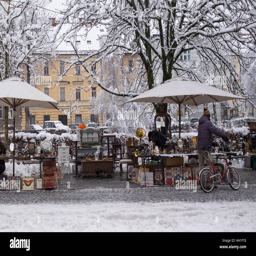
stalls at the sunday antique flea market